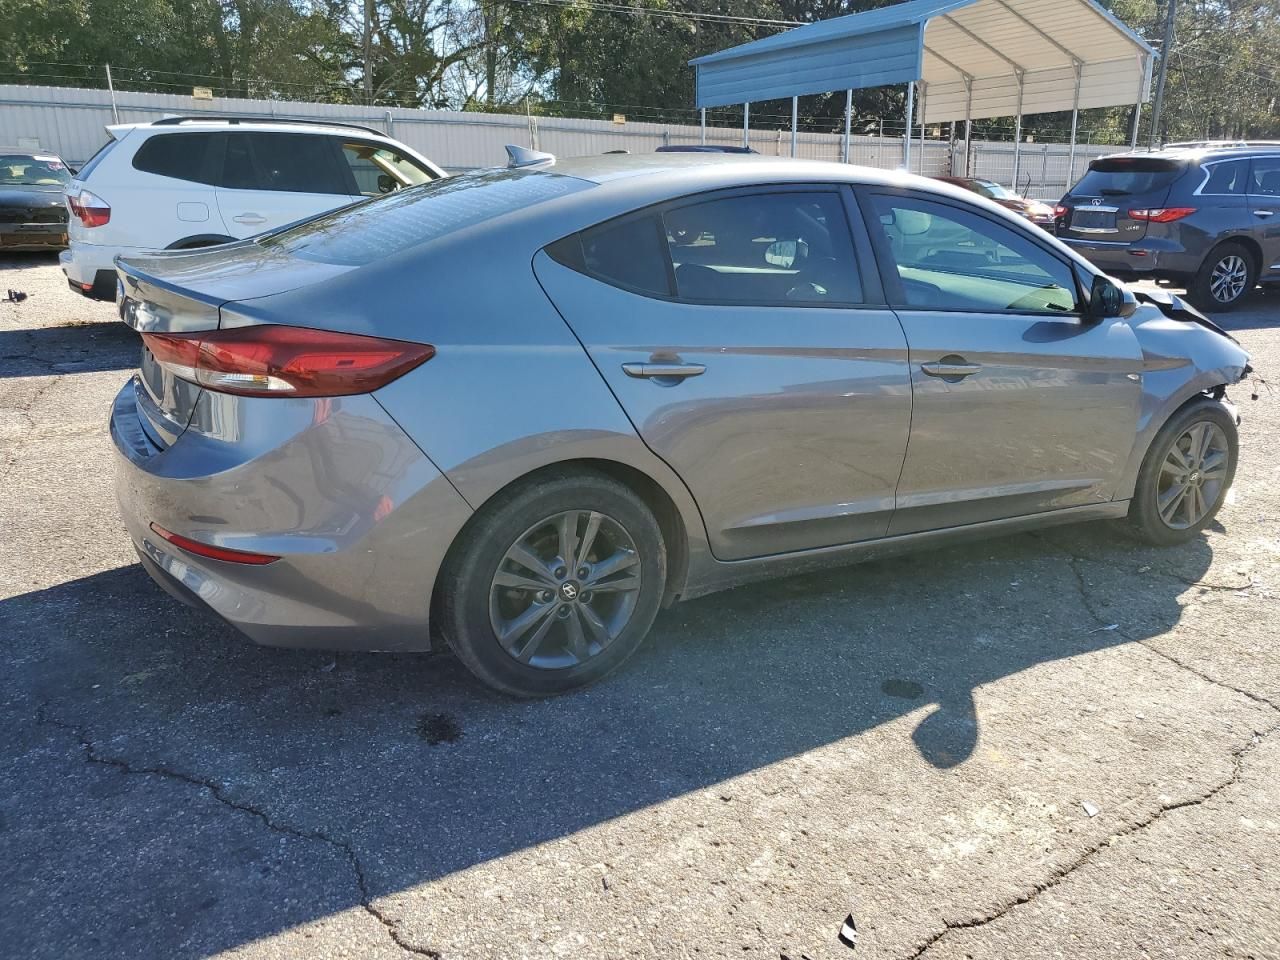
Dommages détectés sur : pare-choc avant, capot, aile avant droite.
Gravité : mineur